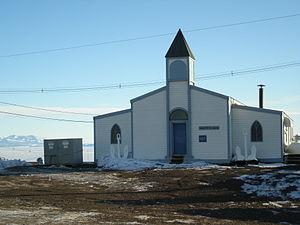
Cet articles recense les édifices religieux d'Antarctique.
La chapelle des Neiges est un sanctuaire chrétien situé sur la base antarctique McMurdo, un complexe militaire et scientifique américain établi sur l'île de Ross, dans l'océan antarctique. Elle est l'un des rares lieux de culte présents sur le continent et sert aussi bien à la communauté catholique qu'à la communauté anglicane.